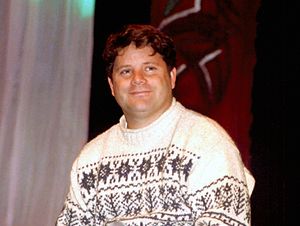
Ringens broderskab
Sean Astin, som spiller Sam i Peter Jacksons filmatisering af Ringenes Herre-trilogien, og som er en del af Ringens broderskab.
I J.R.R. Tolkiens trilogi om Ringenes Herre er ringens broderskab et broderskab, som har til opgave at bringe den onde fyrst Saurons ring til landet Mordor, hvor de skal destruere den i vulkanen Dommedagsbjerget. Broderskabet består af troldmanden Gandalf, dværgen Gimli, elveren Legolas, menneskene Aragorn og Boromir samt hobbitterne Merry, Pippin, Sam og Frodo. Sidstnævnte har til opgave at bære ringen, værne om den og destruere den i Dommedagsbjergets lava. Broderskabet fremgår også i Peter Jacksons filmatisering af Ringenes Herre, hvor personerne spilles af henholdsvis Ian McKellen, John Rhys-Davies, Orlando Bloom, Viggo Mortensen, Sean Bean, Dominic Monaghan, Billy Boyd, Sean Astin og Elijah Wood.